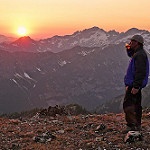
Label: mountain